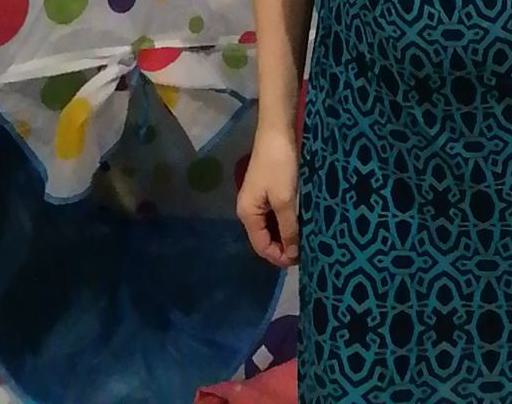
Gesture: no_gesture